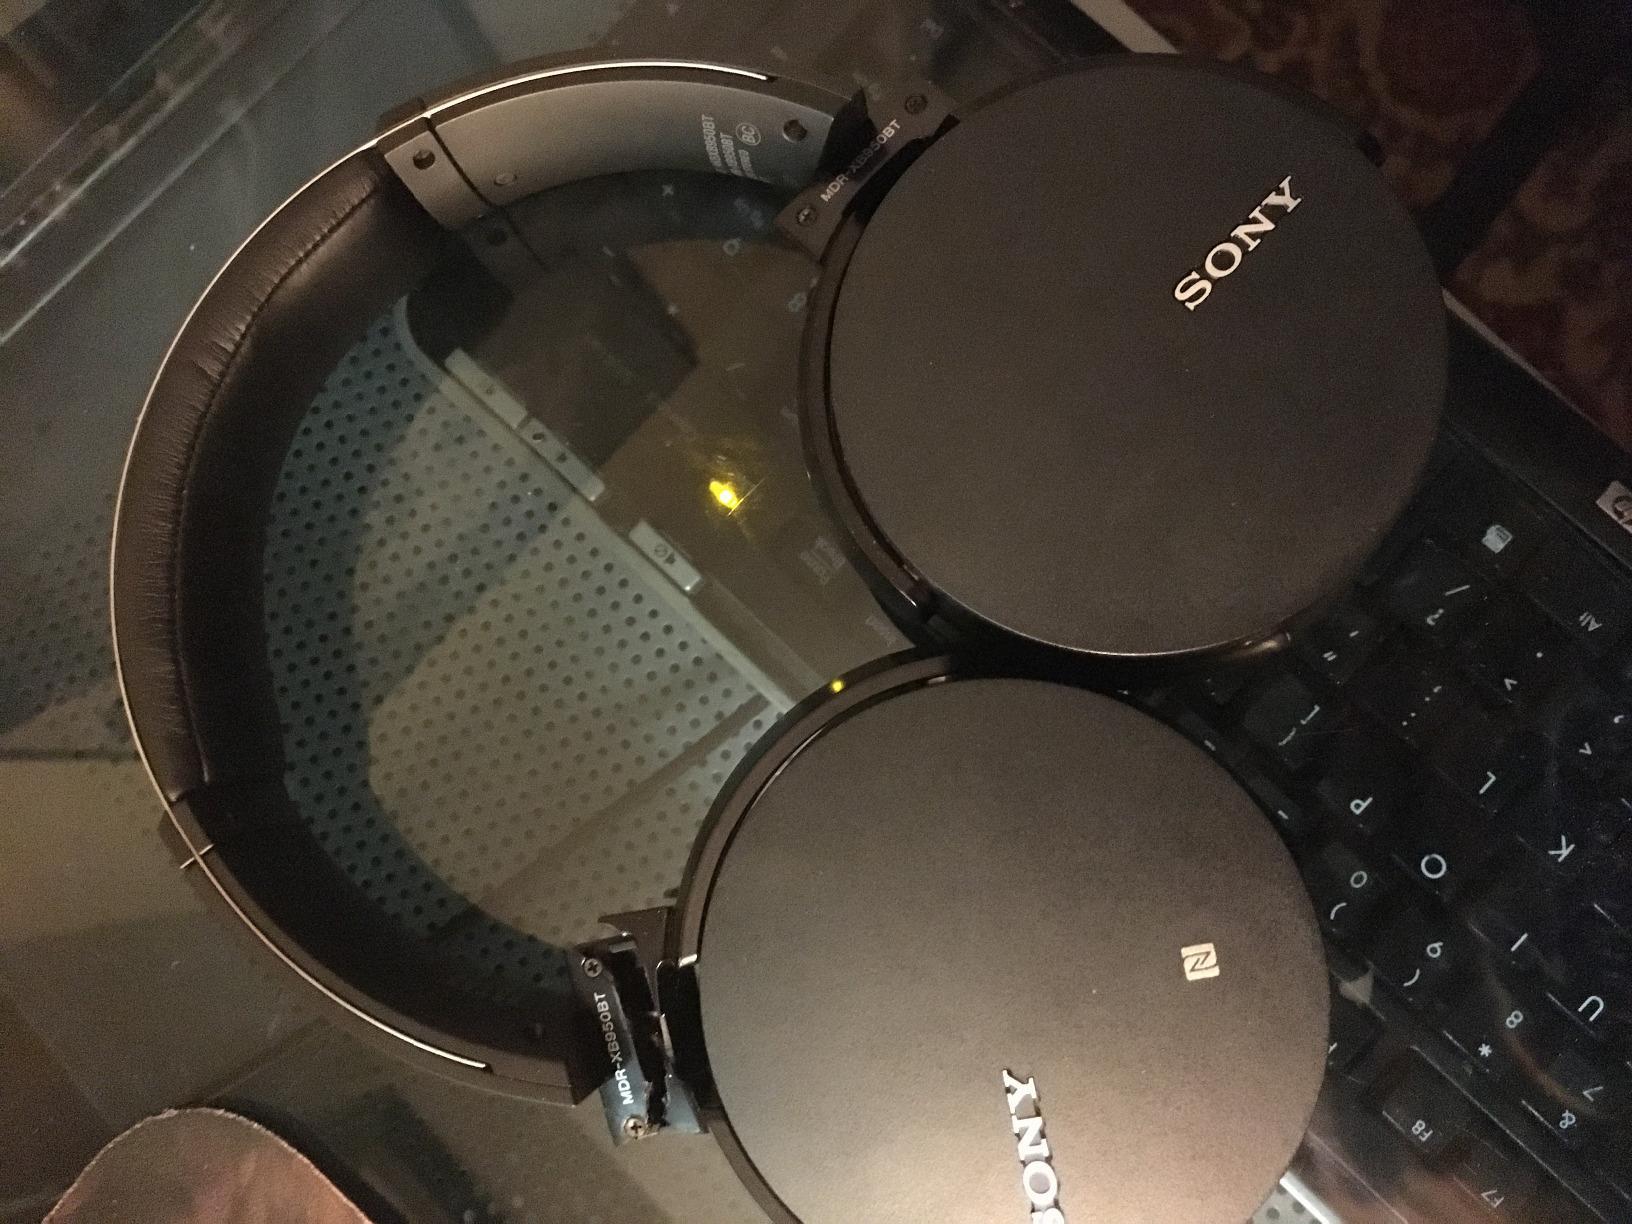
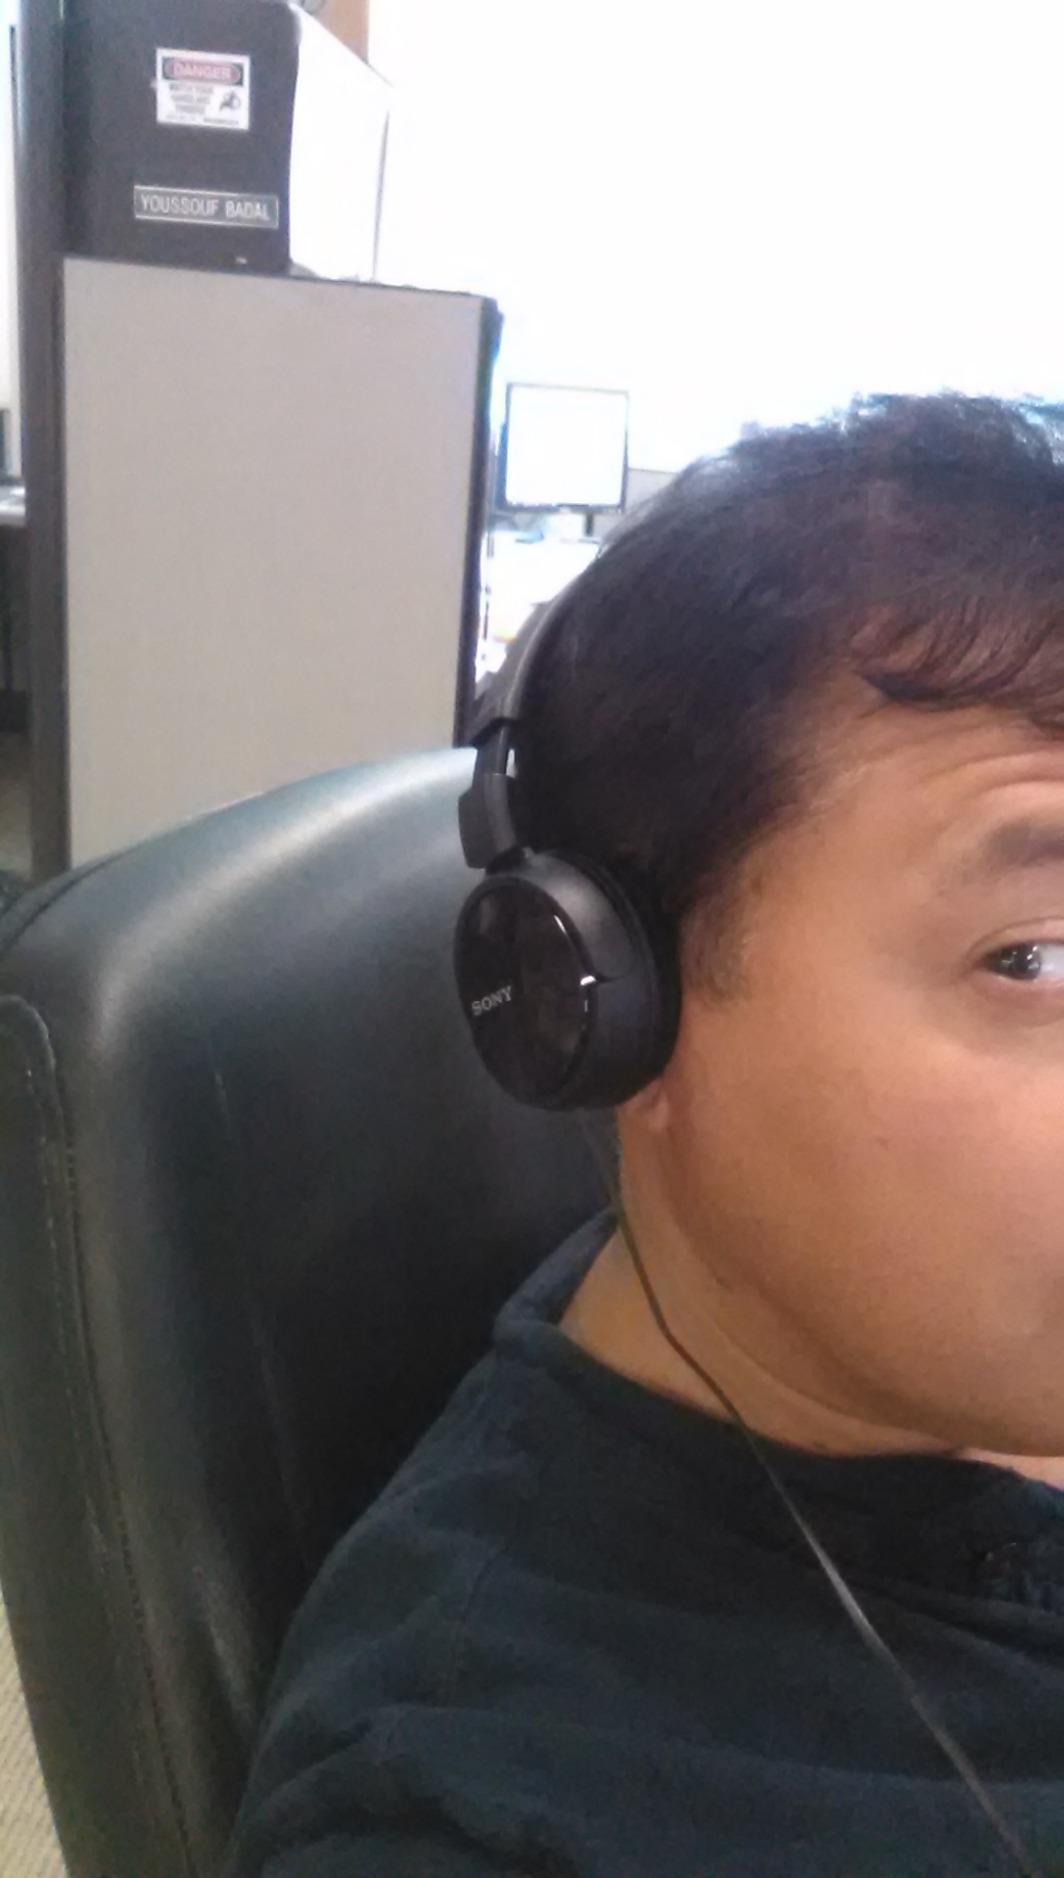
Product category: headphones
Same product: no